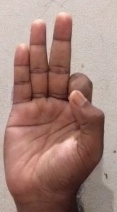
ASL sign: F